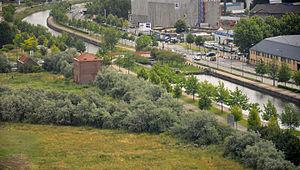
Zone de l'Union, 2011/06/21, canal et écluse. Un centre d'interprétation et Maison du Canal sont prévus, avec un centre de gestion prévu dans l'ancienne maison éclusière de l'Union Il suivra les manœuvres des écluses et des ponts mobiles sur la partie française du canal., avec visites de groupes possibles (sur réservation). Une documentation et outils d'interprétation de l'histoire du canal devraient être rassemblés et présentés sur un autre site. Le canal jouera un rôle dans la trame bleu de la zone de l'union.
Wattrelos [watʁəlo] est une commune française de 41 341 habitants, située dans le département du Nord, en région Hauts-de-France.